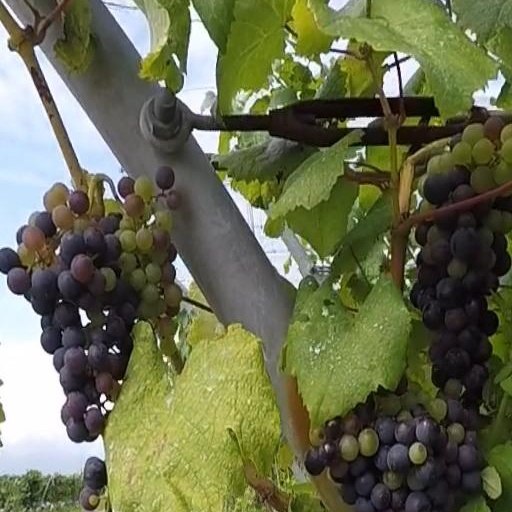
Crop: grape